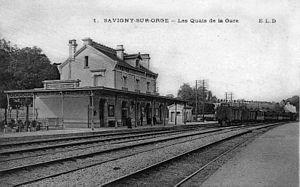
Les quais de la nouvelle gare construite en 1903-1904, peu après sa mise en service.
La gare de Savigny-sur-Orge est une gare ferroviaire française des lignes de Paris-Austerlitz à Bordeaux-Saint-Jean et de la Grande Ceinture. Elle est située sur le territoire de la commune de Savigny-sur-Orge, dans le département de l'Essonne en région Île-de-France. Elle dispose de deux accès, par la place de la Gare à l'ouest des voies et par la place Davout à l'est.